Ladenburg

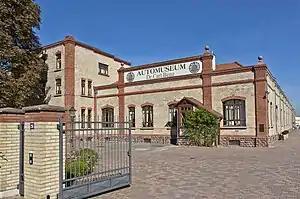
Front entrance of the Automuseum Dr. Carl Benz

The Lobdengau-Museum is located in the Bischofshof (with open-air museum) and has the core themes: archaeology, town history and folk culture.